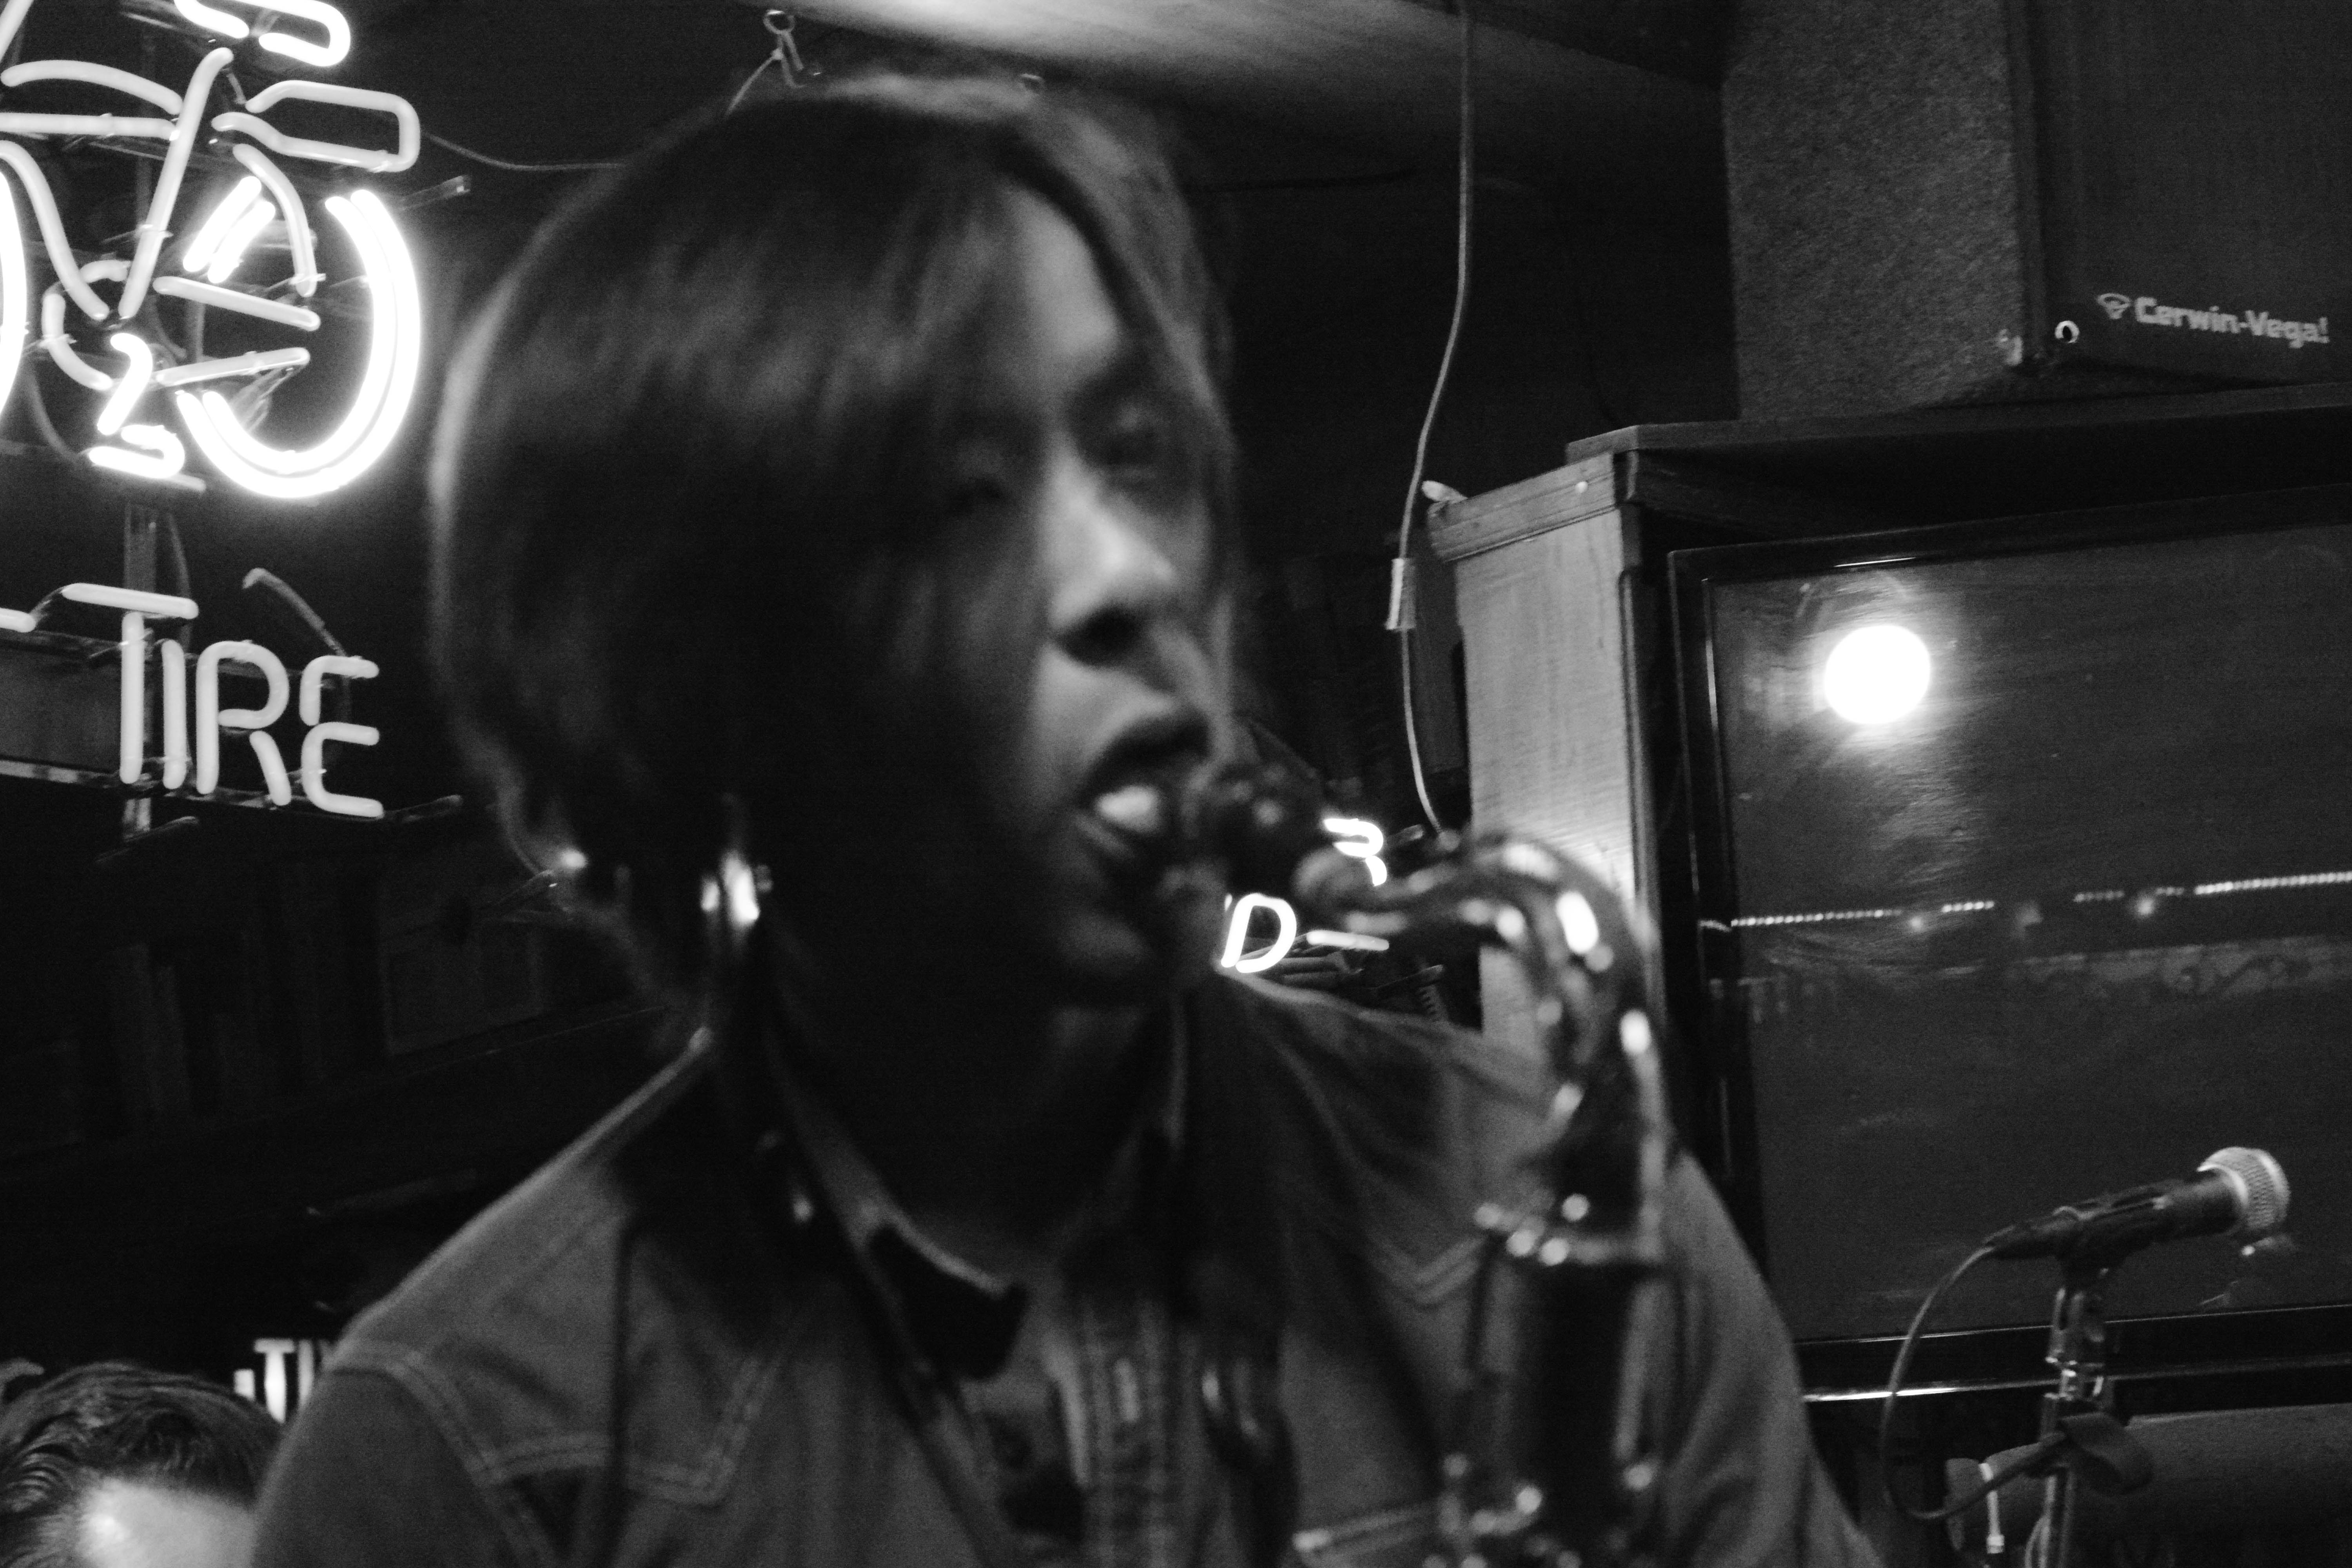
music, black and white, concert, musician, black, monochrome, performance, singing, guitarist, drummer, entertainment, singer songwriter, monochrome photography, film noir